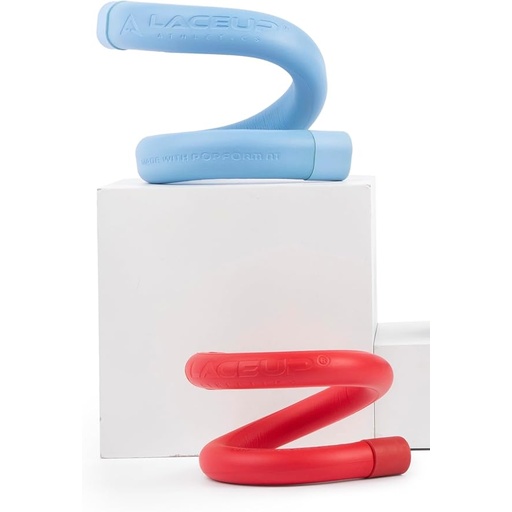
laceup Field Hockey Training Weight – Gain Power, Control & Wrist Strength – Improve Ball Handling, Passing Accuracy & Shot Speed – Field Hockey Training Aid for All Skill Levels
About This Developed to address the need to build speed and power without sacraficing form Enhance Stick Skills & Ball Control Take your stickhandling to the next level. The added resistance challenges your muscles to work harder, improving dribbling, shooting, and ball control through better muscle memory and fine motor coordination. Quicker Hands & Faster Release Speed Develop lightning-fast hands and sharper reaction time. With consistent training, you'll release the ball more quickly, deliver faster passes, and execute rapid-fire shots—all while reacting more effectively to game-time changes Increase Forearm & Grip Strength LaceUp Field Hockey Training Weights are designed to build strength and endurance in your hands, wrists, and forearms. Regular use enhances grip control, making it easier to hold your stick, absorb tackles, and generate more power in every pass and shot.
Brand: TrainingLace%7CLaceUp
Category: Sporting Goods > Athletics > Field Hockey & Lacrosse > Field Hockey Training Aids